Chemin de fer des Côtes-du-Nord

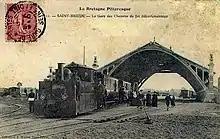
St. Brieuc station

The CdN had its headquarters at St. Brieuc. The first two lines to open were Paimpol – Lannion – St. Brieuc – Rostrenen and Plancoët – Lancieux in 1905. The engineer was Louis Auguste Marie Harel de la Noë, who built many of the bridges and viaducts in concrete. The CdN was noted for its heavy engineering, including the impressive viaducts "viaduc du Souzain" and "viaduc du Toupin". In 1909, further extensions were authorised. St. Brieuc – Plemy – Loudéac, Plemy – Dinan, a connection to Plestin les Grèves to link to the Chemins de Fer Armoricains and other lines. These were not completed until 1926 owing to the First World War. Despite the introduction of railcars the first closures took place in 1937. Although some lines were reopened during World War II, by 1950 the only section open was St. Brieuc – Paimpol, which closed on 31 December 1956.